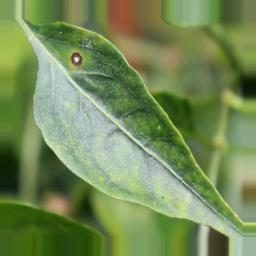
Label: cercospora